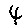
Label: 4